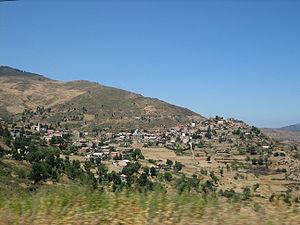
Paysage de Kabylie (wilaya de Sétif) (Algérie)/ Landscape of Kabylie (wilaya of Setif) (Algeria)
La wilaya de Sétif, est une wilaya algérienne, située à l'est d'Alger. La wilaya de Sétif compte 60 communes, s'étendant sur 6 500 km², pour une population de 1 489 979 habitants en 2008 ce qui la classe au 3ᵉ rang après la wilaya d'Alger et d'Oran.
La Kabylie est une région historique située dans le Nord de l'Algérie, à l'est d'Alger.